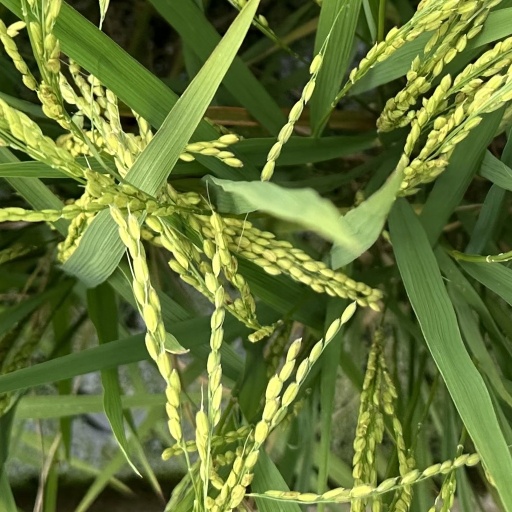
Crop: rice